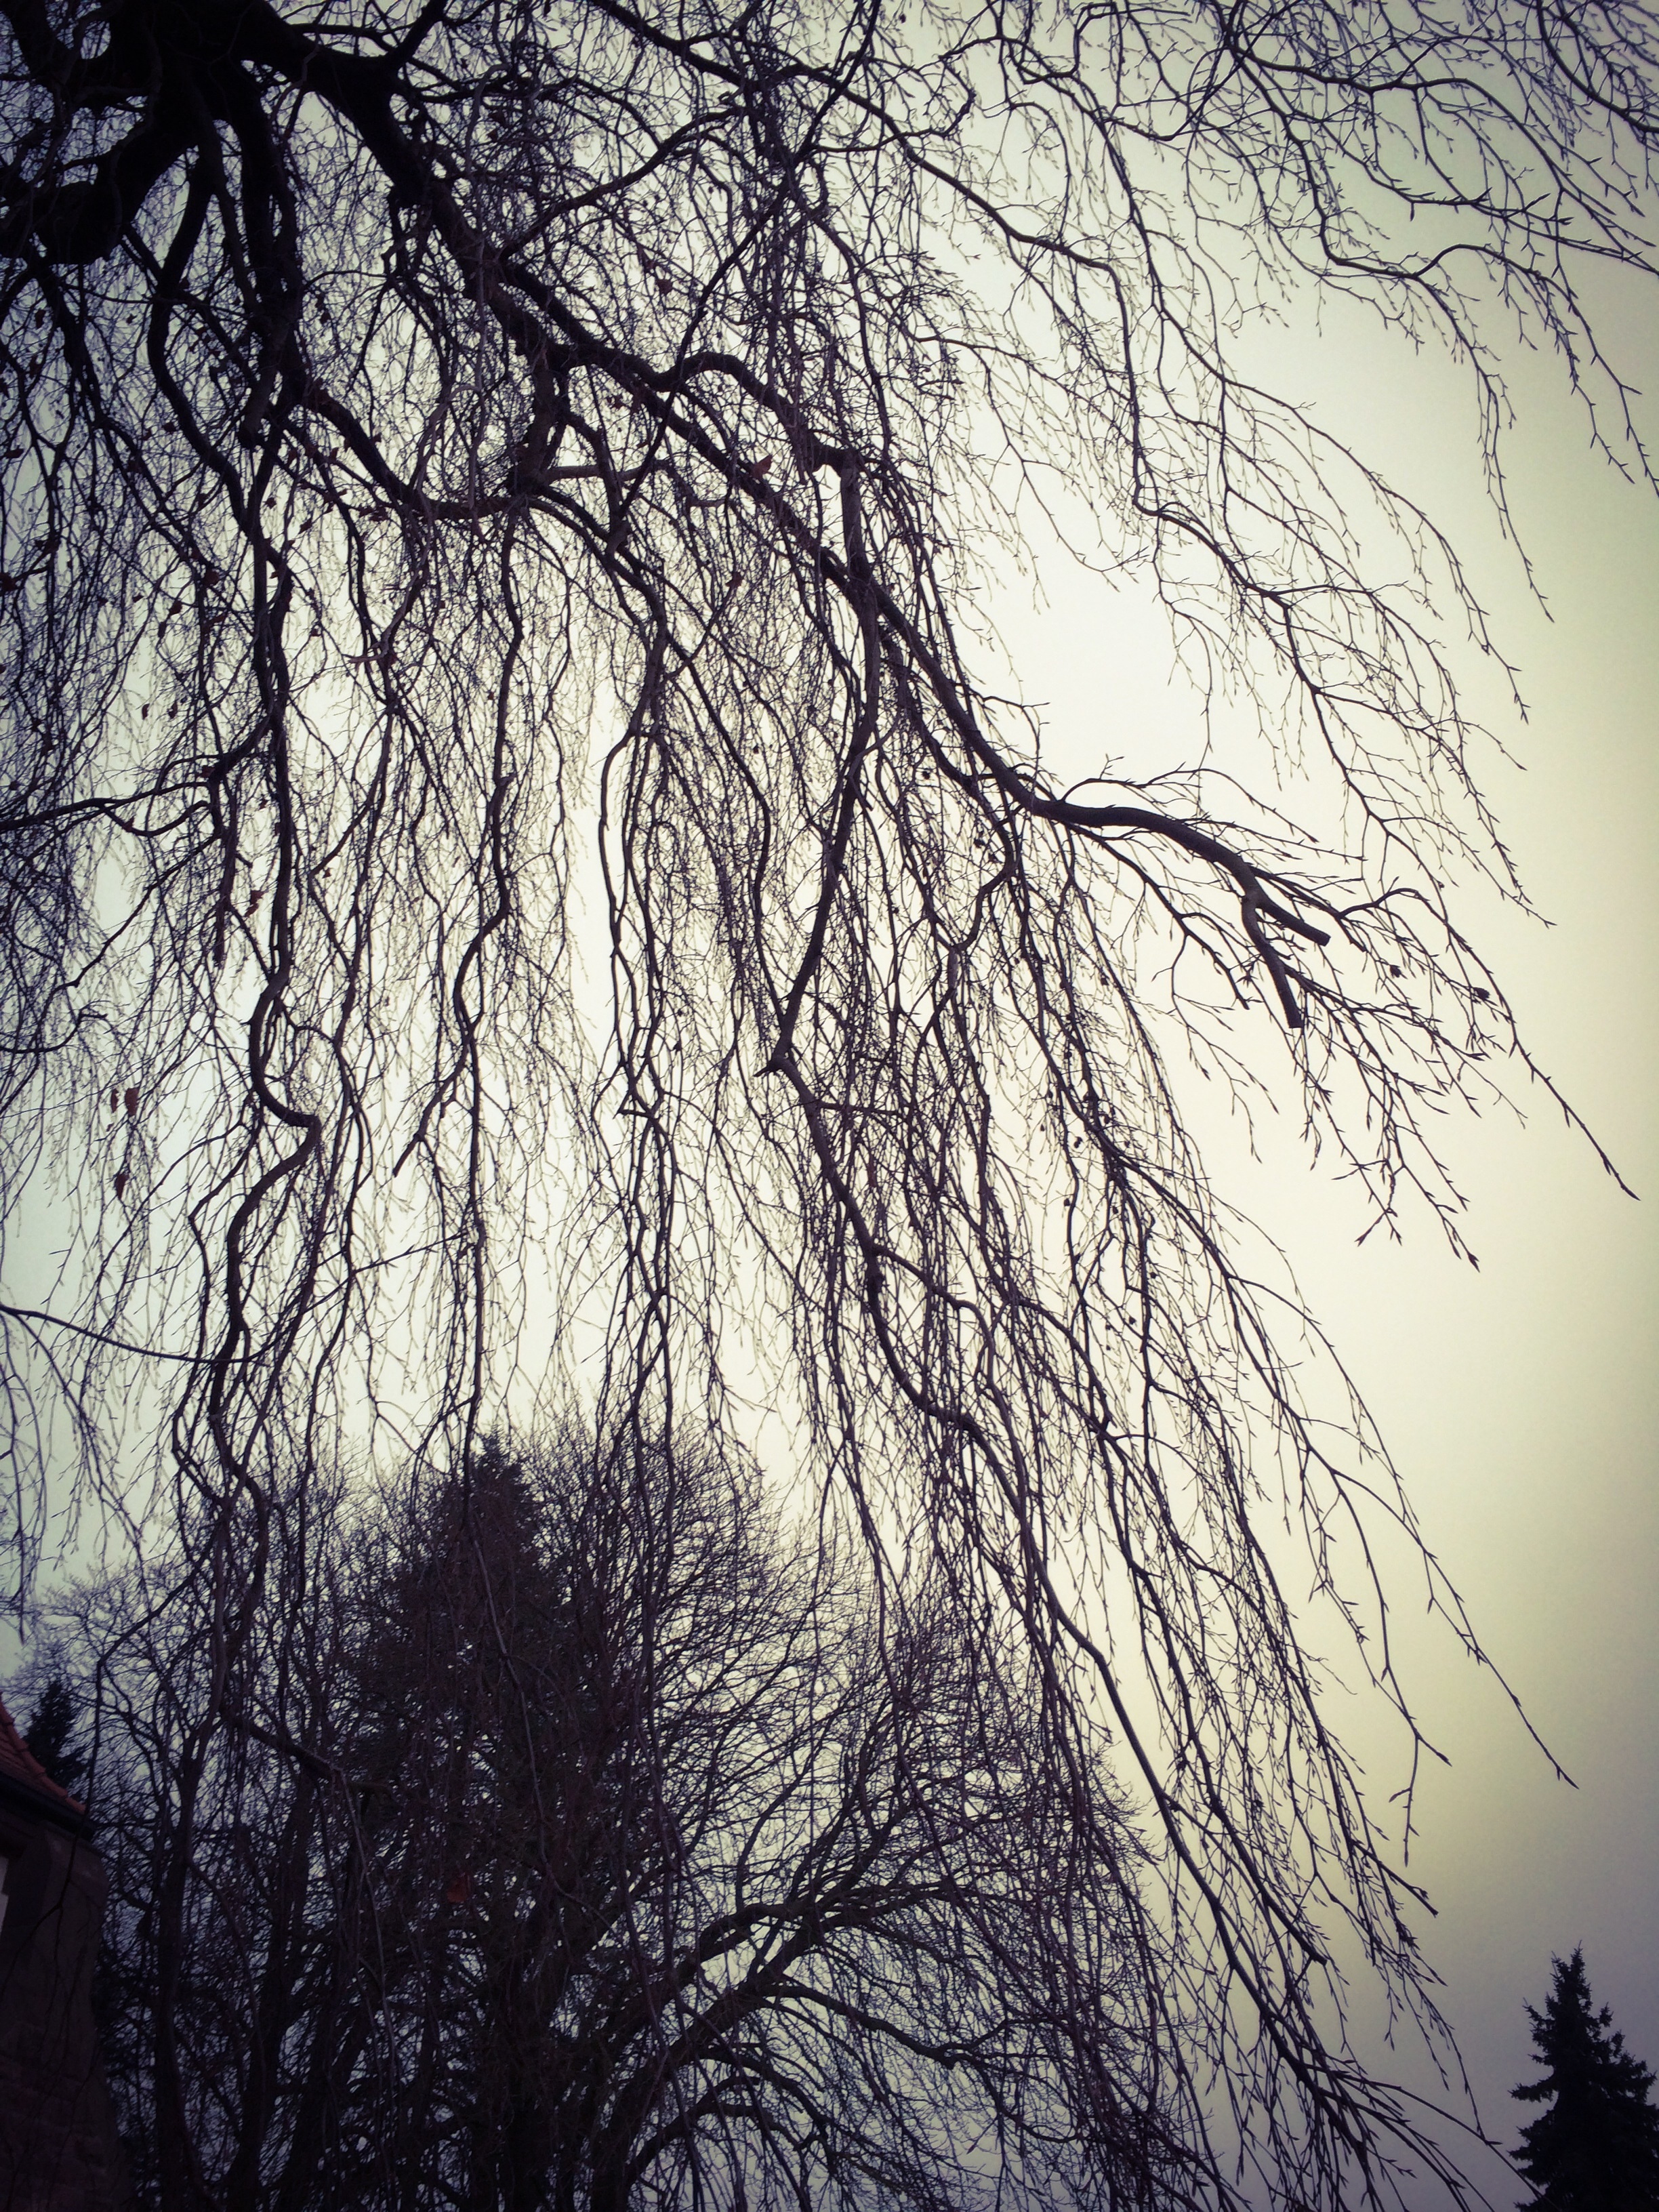
tree, nature, forest, branch, winter, plant, sky, fog, mist, sunlight, morning, leaf, atmosphere, bleak, pasture, autumn, weather, darkness, hanging, monochrome, season, braid, aesthetic, sad, branches, gloomy, large, mood, mourning, trist, kahl, weeping willow, bl tterlos, atmospheric phenomenon, woody plant